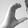
ASL letter: C